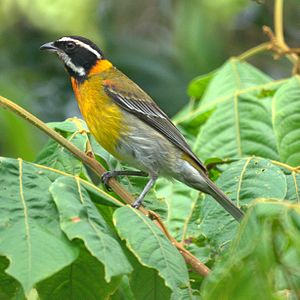
Hvidskægget tangar
Hvidskægget tangar er en spurvefugl, der lever i Puerto Rico.